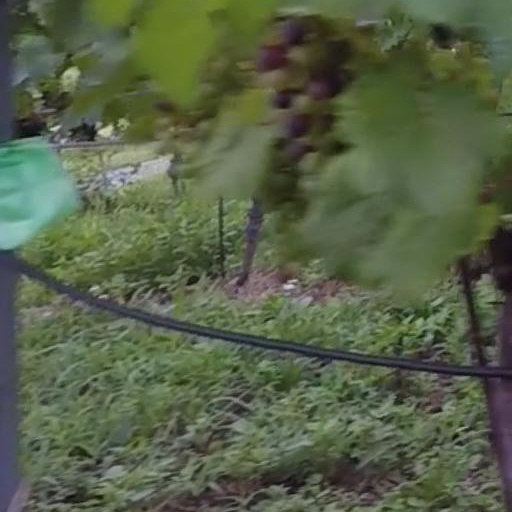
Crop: grape